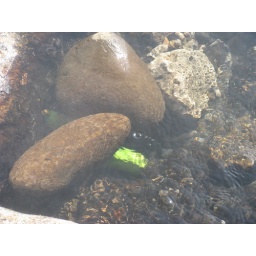
Tanna 41 Cooking bananas in the boiling pool at the shore edge--locals also cook meat, chicken etc.